History of Newfoundland and Labrador

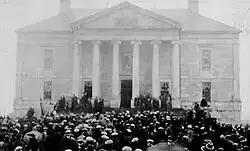
The 1932 Colonial Building riot. The riot was prompted by the Great Depression and charges of corruption within the government.

During the great Battle of the Somme in France in 1916, the British assaulted the German trenches near Beaumont Hamel. The 800-man Royal Newfoundland Regiment attacked as part of a British brigade. Most of the Newfoundlanders were killed or wounded without anyone in the regiment having fired a shot. The state, church, and press romanticized the sacrifice Newfoundlanders had made in the war effort through ceremonies, war literature, and memorials, the most important of which was the Beaumont Hamel Memorial Park, which opened in France in 1925. The story of the heroic sacrifice of the regiment in 1916 served as a cultural inspiration.